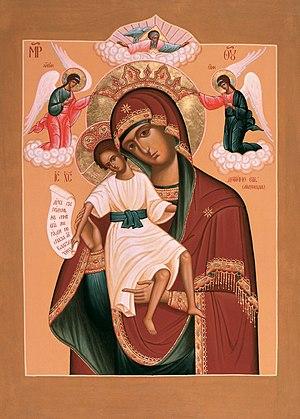
Axion Estin est le nom utilisé pour désigner une hymne à la Mère de Dieu particulièrement célèbre dans la liturgie byzantine, chantée dans la plupart des liturgies après la consécration des Saints Dons. Ce nom vient des deux premiers mots du texte original, en grec, qui signifie « Il est digne ». Il est aussi chanté, sauf le dimanche, immédiatement après la fin du canon.